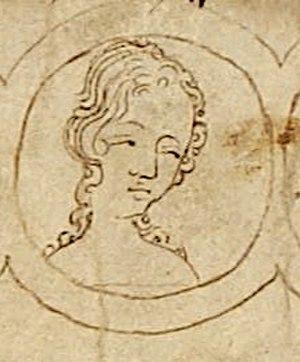
Accordant la prééminence aux ducs, les historiens belge s'étant penché sur l'histoire du Brabant se sont montrés plus discrets avec leurs épouses, même si certaines, en raison de leurs qualités personnelles ou de circonstances particulières ont pu jouer un rôle déterminant pour la royauté. Toutes ont porté le titre de comtesse puis de duchesse par mariage.
Marguerite d'Angleterre, née le 15 mars 1275 au château de Windsor et morte après 1333, est une princesse anglaise, fille du roi Édouard Iᵉʳ d'Angleterre et d'Éléonore de Castille. Fiancée par son père dès le plus jeune âge au futur Jean II de Brabant, elle l'épouse en 1290 et devient quatre ans plus tard duchesse consort de Brabant. Après avoir refusé de quitter sa terre natale, elle rejoint son époux en Brabant en 1297.